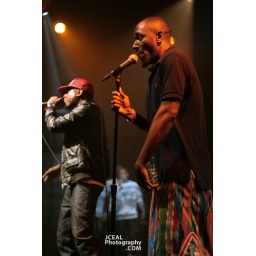
Mos de Talib Kweli rock the house @ Nokia theatre in times square Manhattan